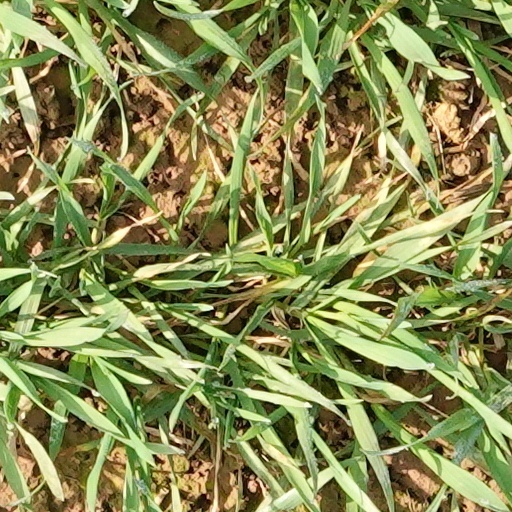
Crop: wheat